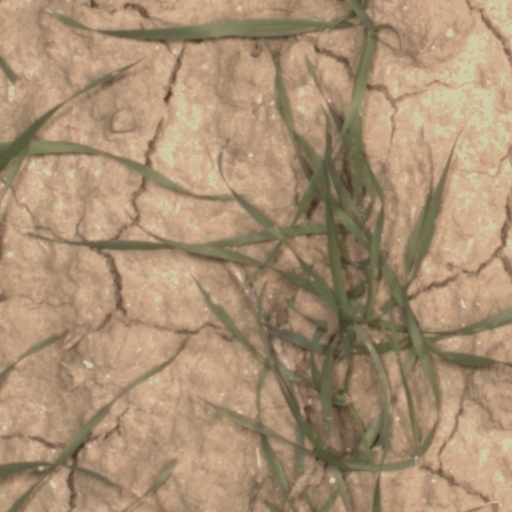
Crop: wheat